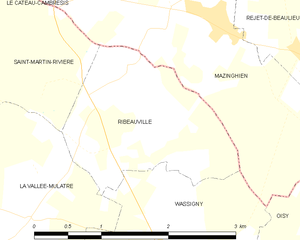
Carte des communes françaises: Ribeauville